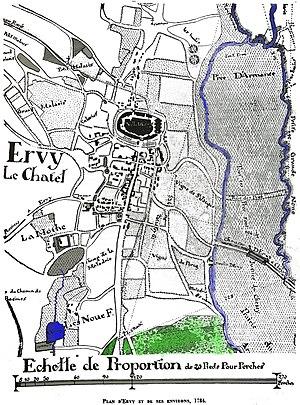
carte issue du fonds de s archives départementaels de l'aube.
Ervy-le-Châtel est une commune française, située dans le département de l'Aube en région Grand Est. Elle est depuis l'année 2003 en Pays d'Armance.